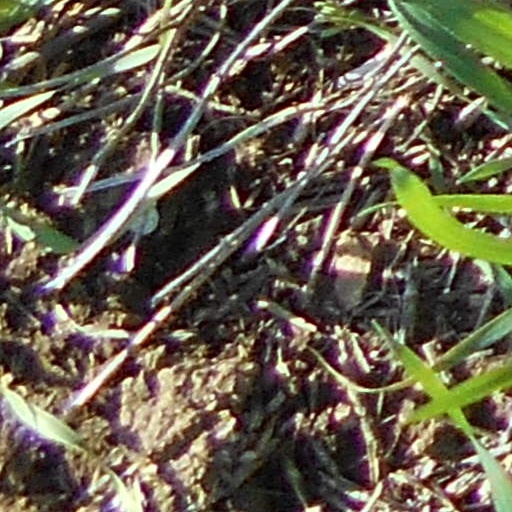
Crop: wheat